Siege of Emesa (253)

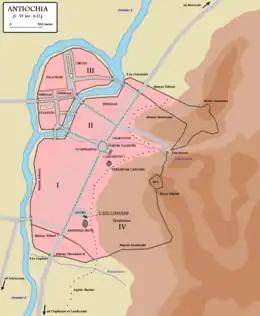
A Map of Antioch on the Orontes in Roman times.

Between 242 and 244, Shapur I waged a destructive campaign against the Roman Empire, causing the defeat of the imperial forces under Gordian III at the Battle of Misiche in the winter of 244 AD and his eventual assassination by Philip the Arab or by officers of his army. All sources say that he then swore friendship or made "the most shameful treaty" with Shapur to end the war. In 251/252, according to al Ṭabarī, Shapur again invaded the Roman Empire in the province of Mesopotamia and besieged Nisibis, but serious trouble in the district of Khurasan forced him to march there. Having resolved the trouble in the east, he renewed the siege of Nisibis and the city fell. Despite his success, he was unable to continue his conquest of Mesopotamia, which perhaps explains the omission of these operations in his inscription.